Dasht-e Lut

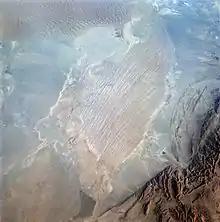
Namak-Zar region of Dasht-e-Lut, from space

The hottest land surface on Earth recorded by the Moderate-Resolution Imaging Spectroradiometer installed on NASA's Aqua satellite from 2003 to 2010 was in Dasht-e Lut, with land surface temperatures reaching in 2005, although the air temperature at that time could have be anywhere from . The precision of these measurements was between 0.5 K and 1 K. In 2019, authors reported a land surface temperature of , based on newer MODIS data.